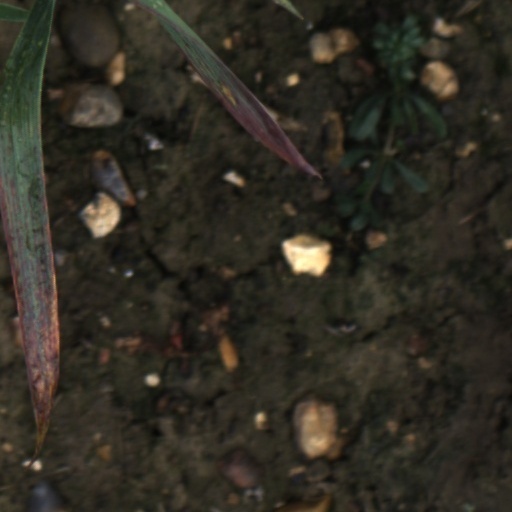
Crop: wheat